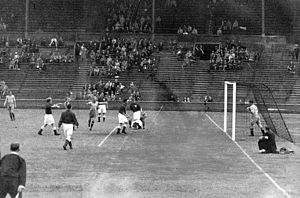
Fodbold under sommer-OL 1948 / Medaljer
Fra semifinalen mellem Sverige og Danmark. Sverige vandt 4-2.
Fodbold ved sommer-OL 1948. Atten hold deltog i fodboldturneringen i London 1948. Turneringen blev afviklet mellem 26. juli og 13. august. Sverige slog Jugoslavien 3-1 i finalen og blev olympiske mestre.